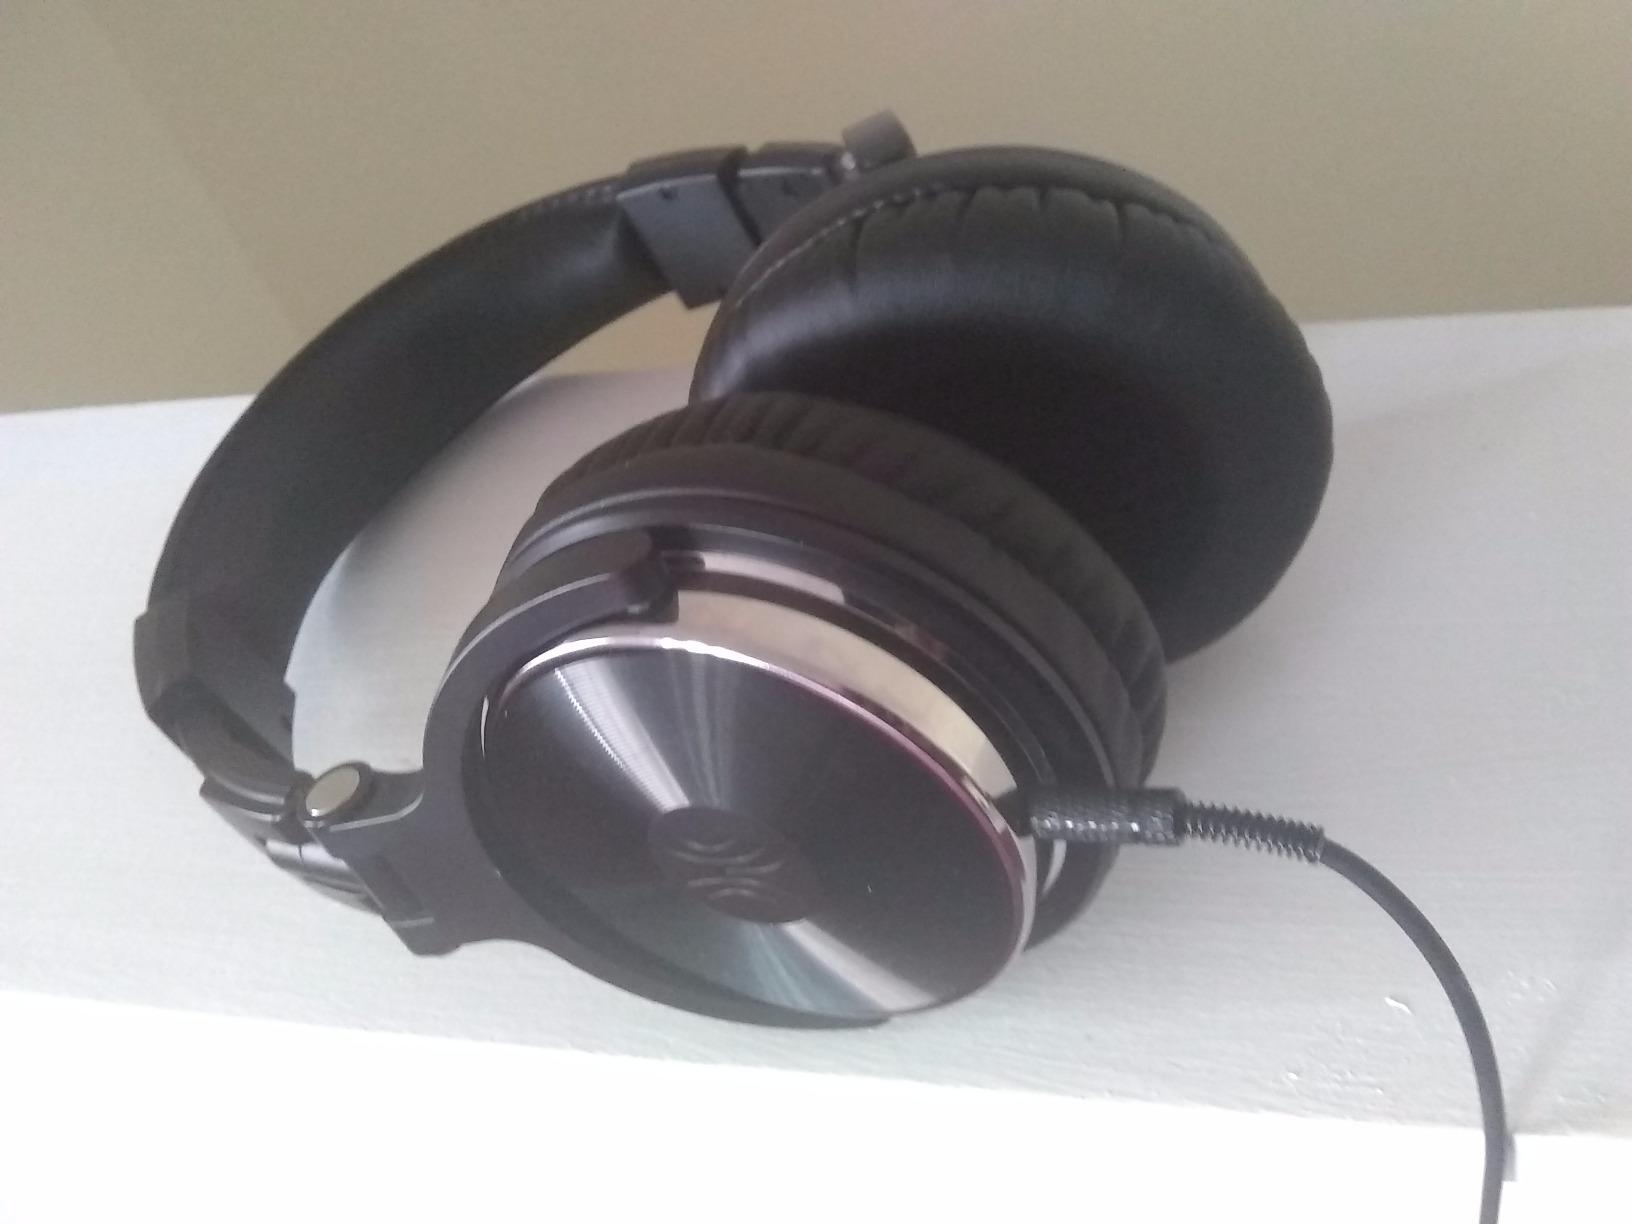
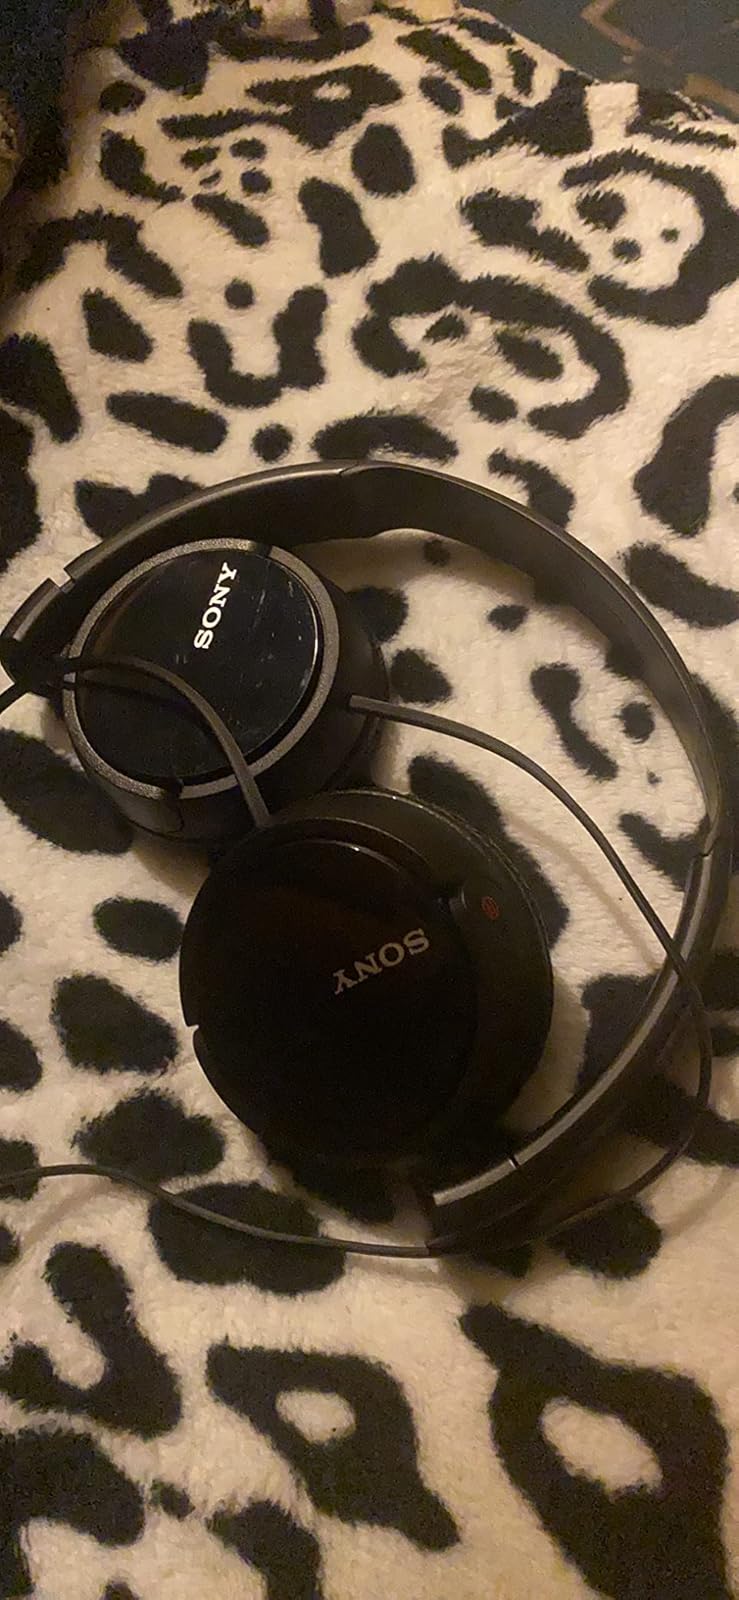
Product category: headphones
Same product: no